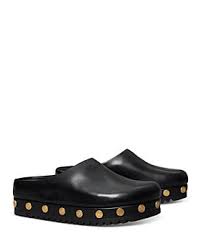
Label: Clog